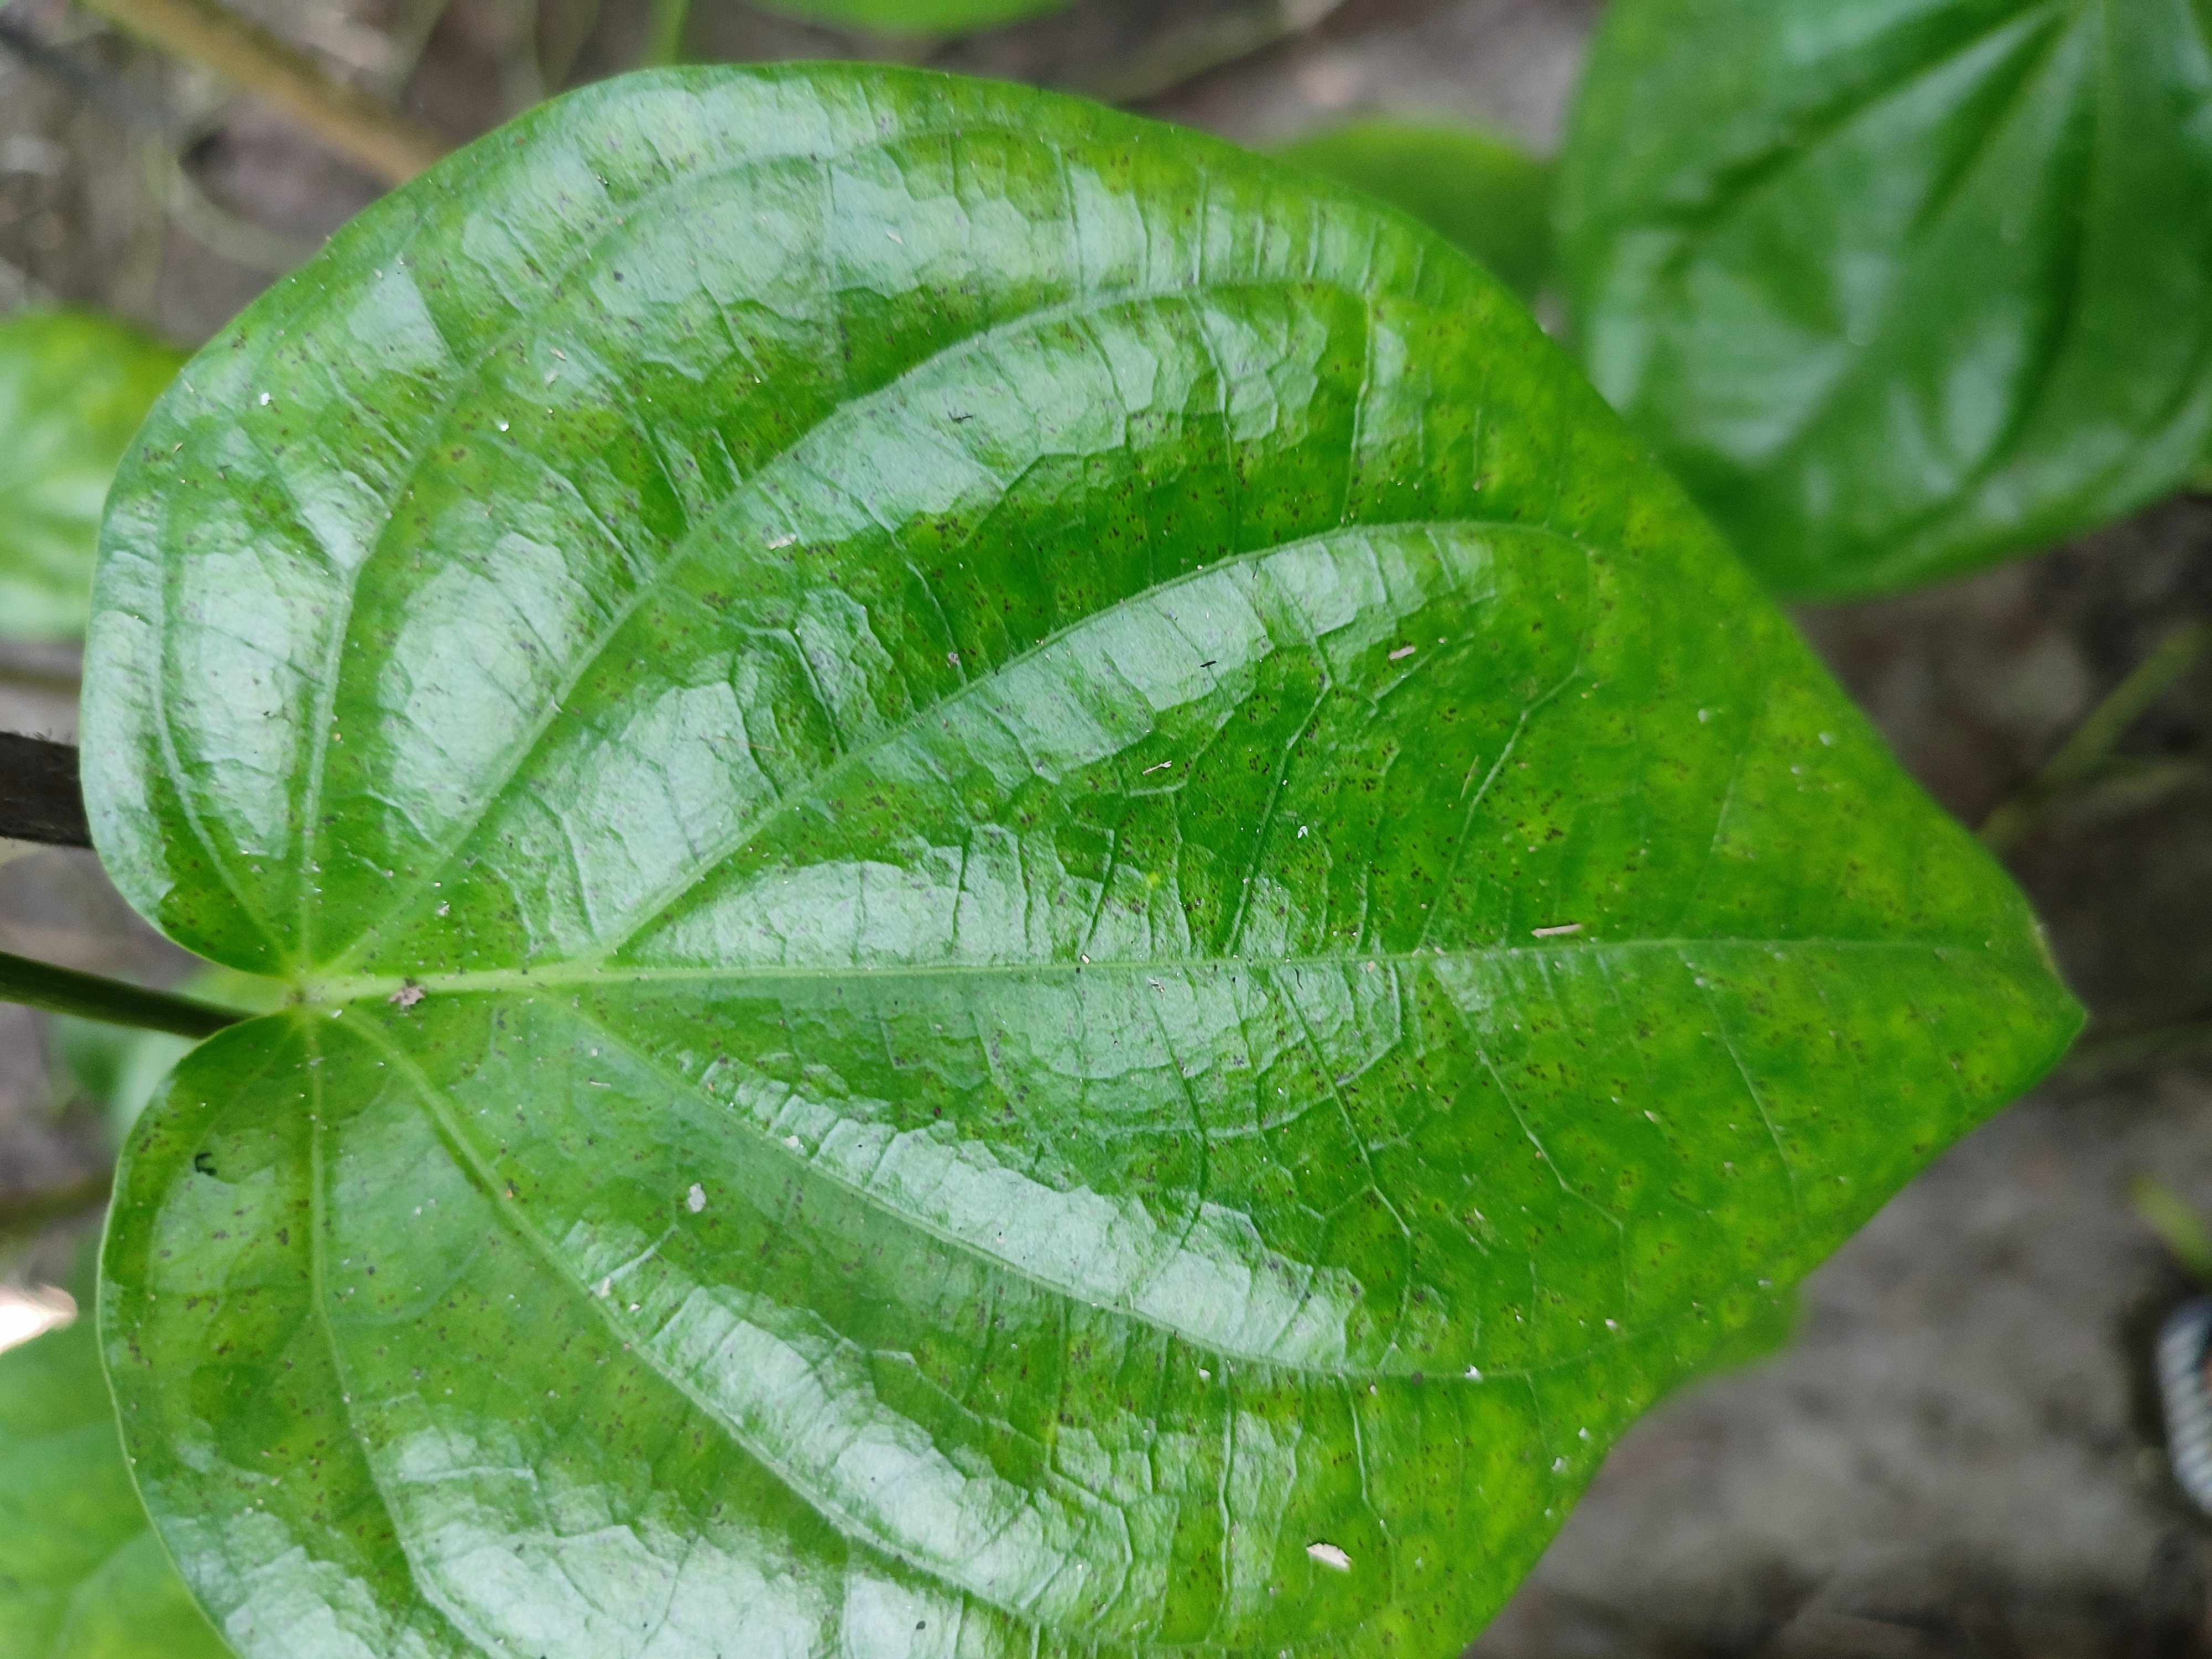
Label: Healthy_Leaf